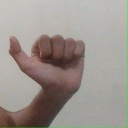
अक्षर: त